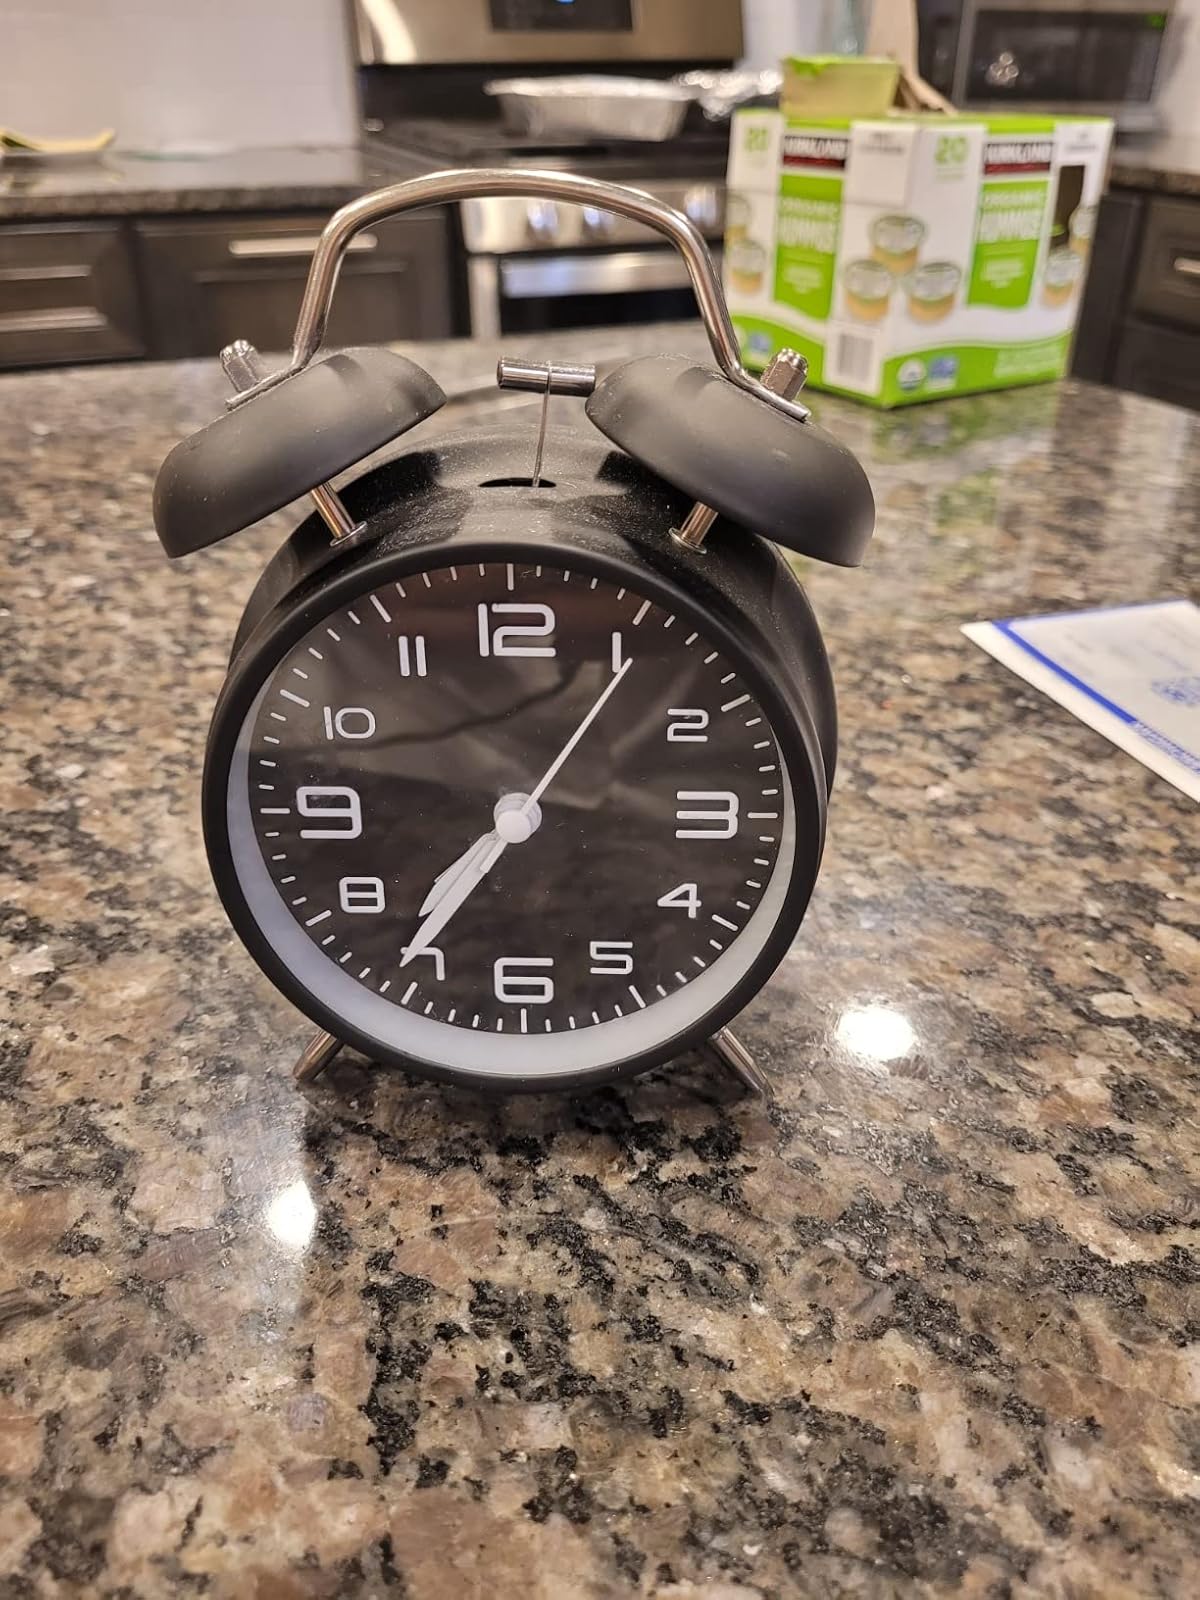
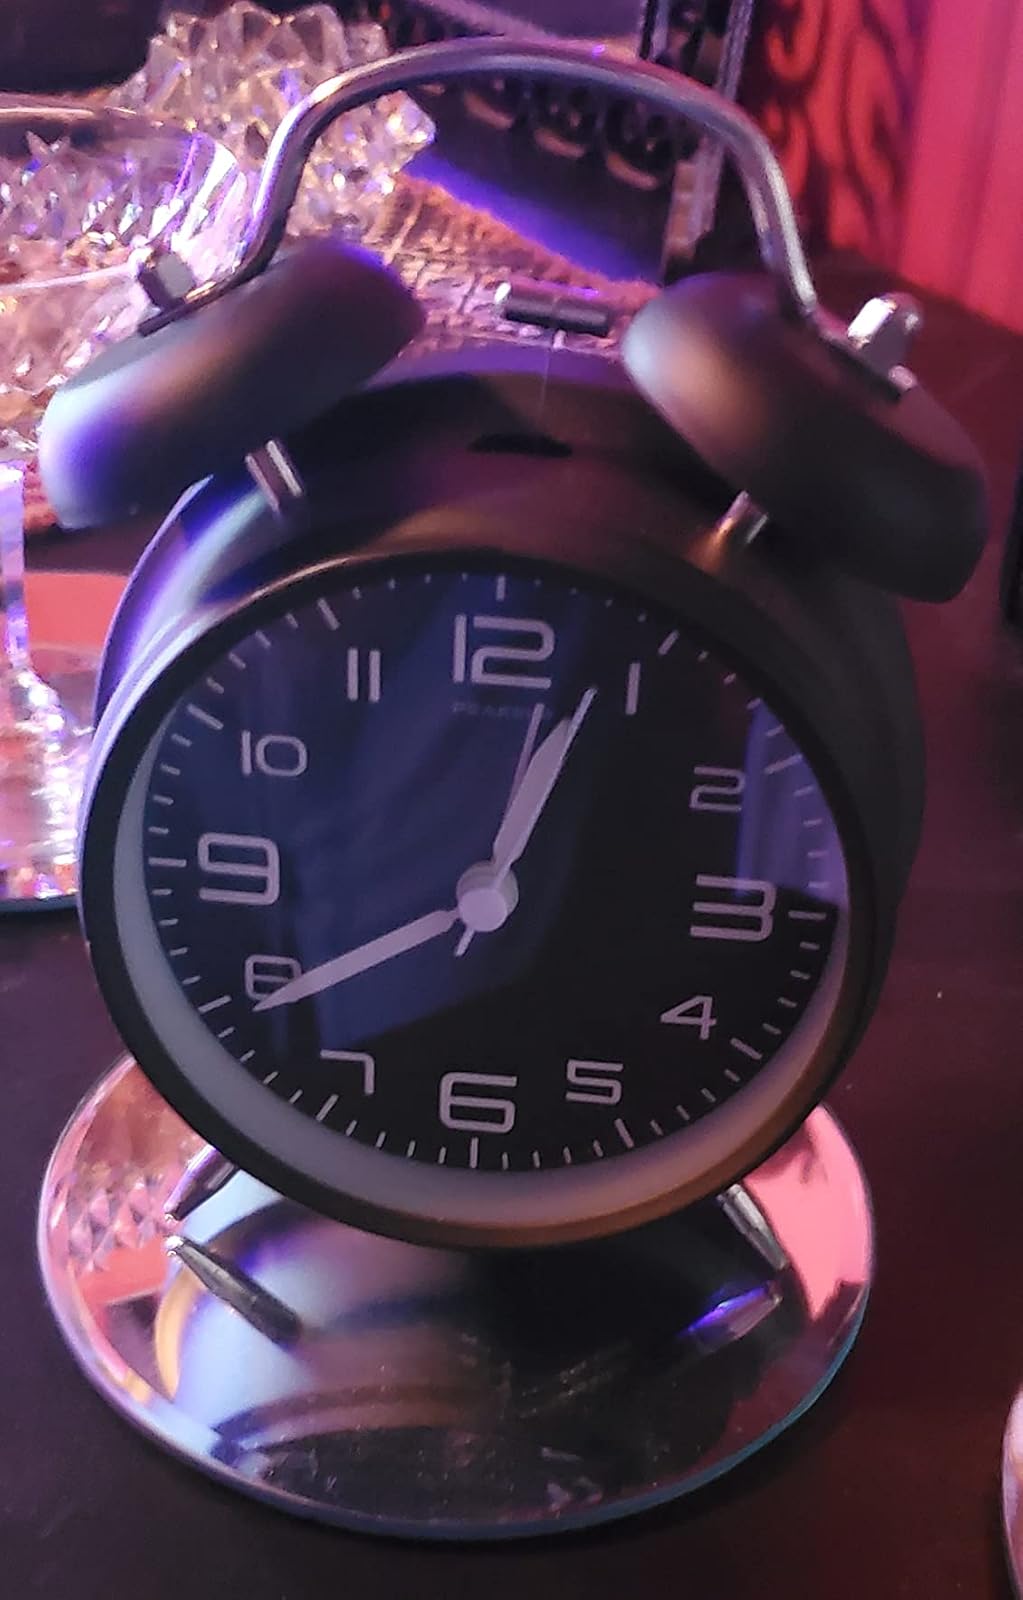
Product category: clock
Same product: yes